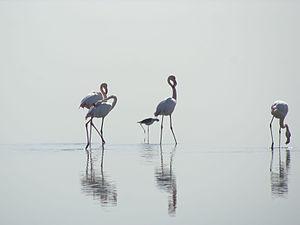
Le Flamant rose est l’espèce de flamant la plus largement répandue.